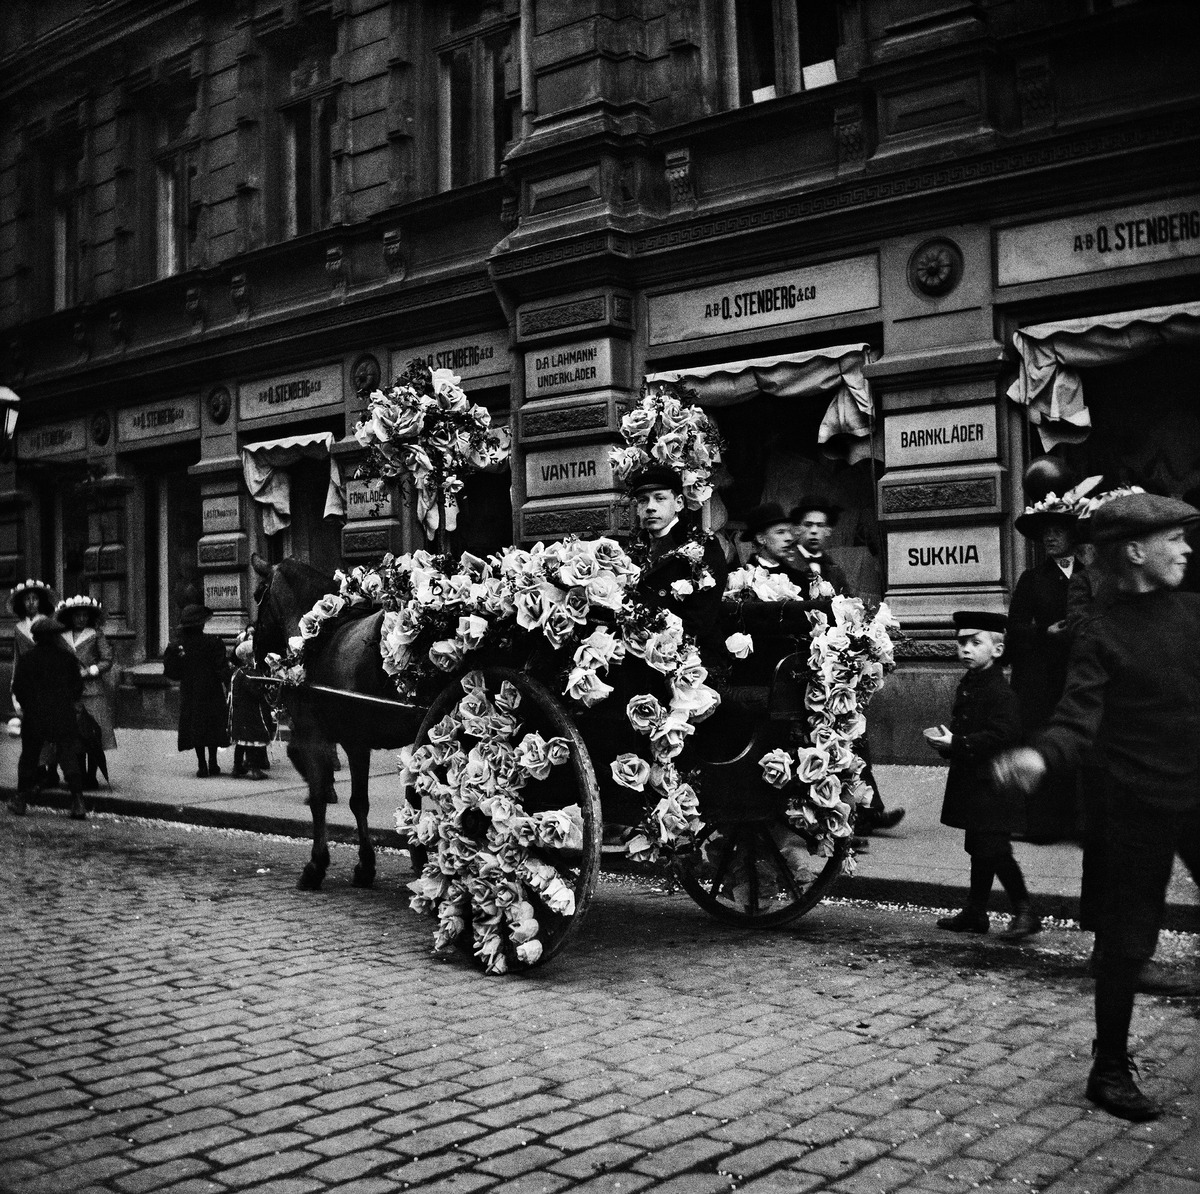
Kukitetut hevosajoneuvot Pohjois-Esplanaadikadulla (Pohjoisesplanadilla) vappuna 1912
sisällön kuvaus: Kukitetut hevosajoneuvot Pohjois-Esplanaadikadulla (Pohjoisesplanadilla) vappuna 1912.

Taustalla A/-b O. Stenberg C:o trikootavarakauppa. mustavalkoinen
Kuvaaja: Timiriasew, Ivan, valokuvaaja
Ajankohta: kuvausaika 01.05.1912
Paikka: Suomi, Uusimaa, Helsinki, Kaartinkaupunki Helsinki, Pohjoisesplanadi 27
Aiheet: vuotuisjuhlat, vappu, hevosajoneuvot, hevoset, myymälät, liikehuoneistot, tekokukat, kadut, jalankulkijat, kerrostalot